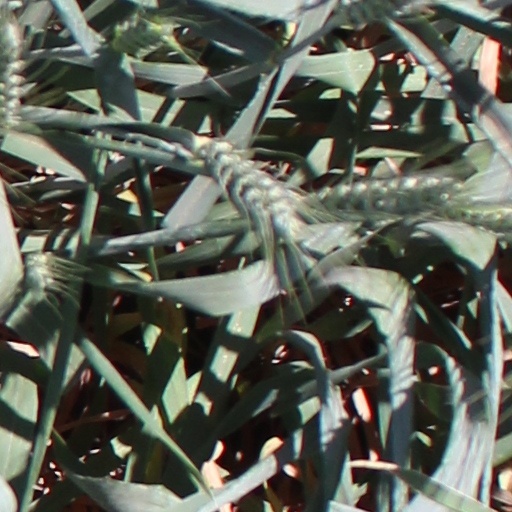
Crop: wheat